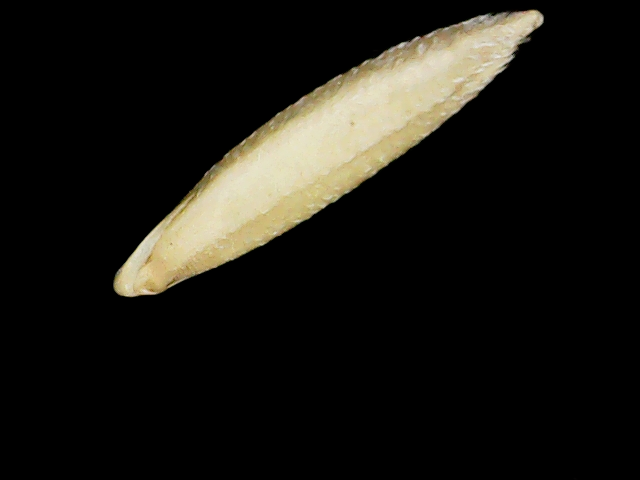
Rice variety: Binadhan26